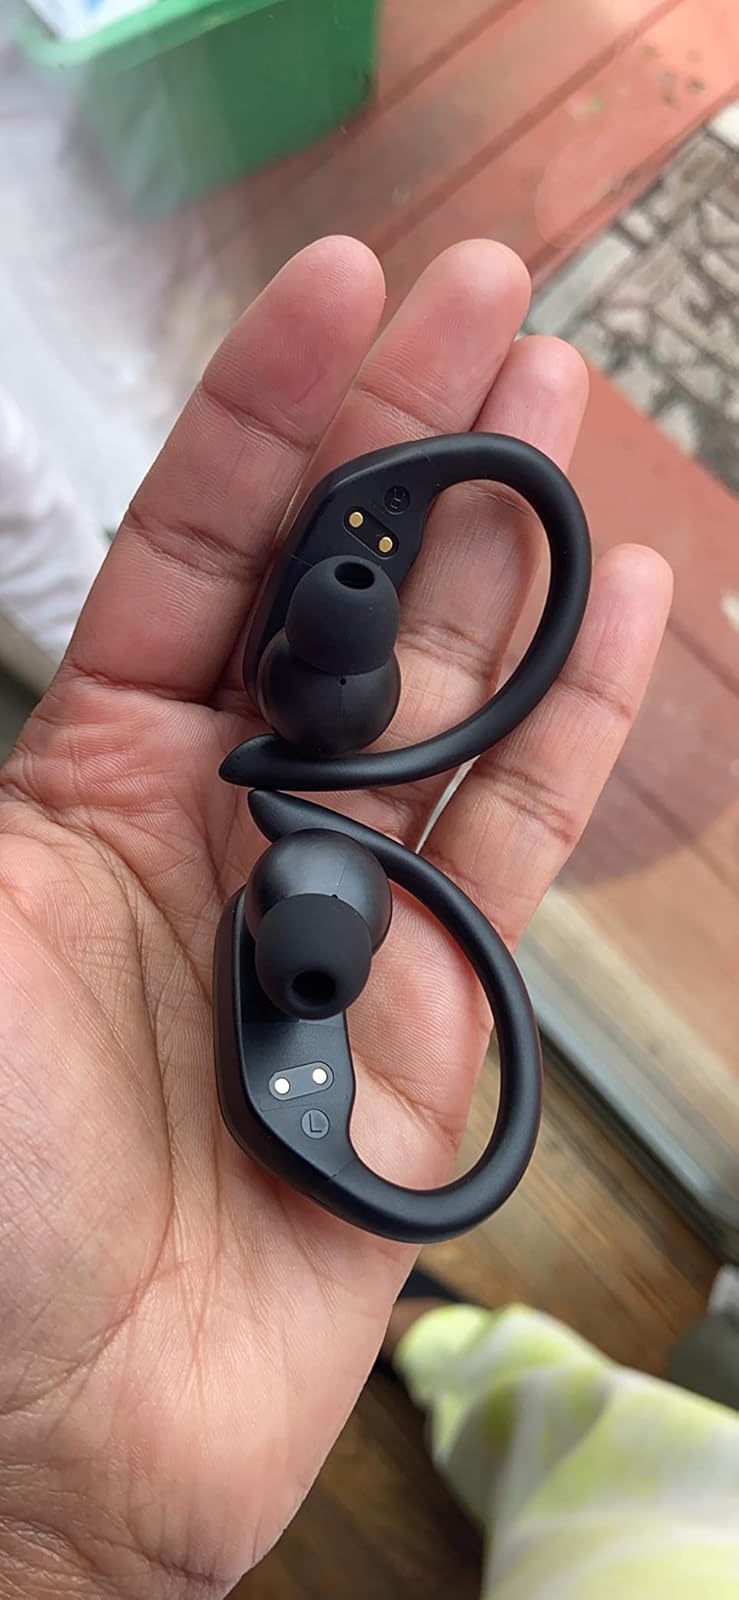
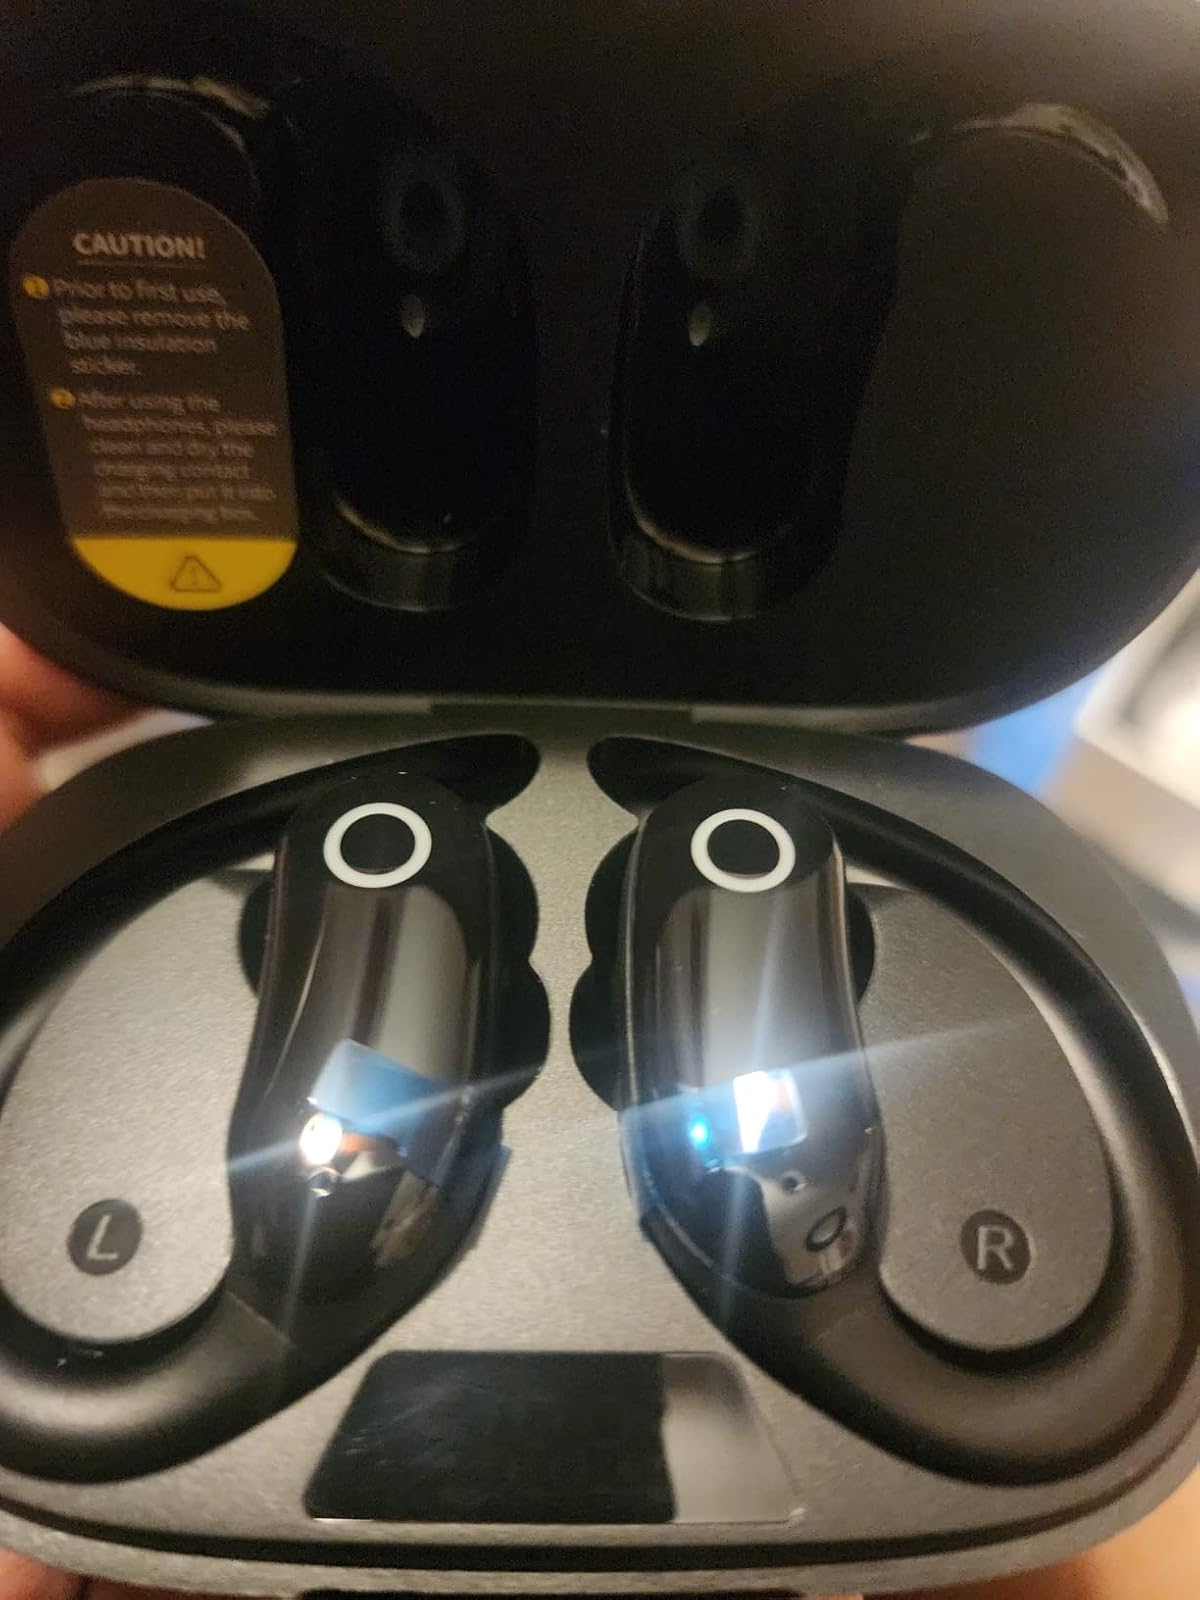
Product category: earbuds
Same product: yes